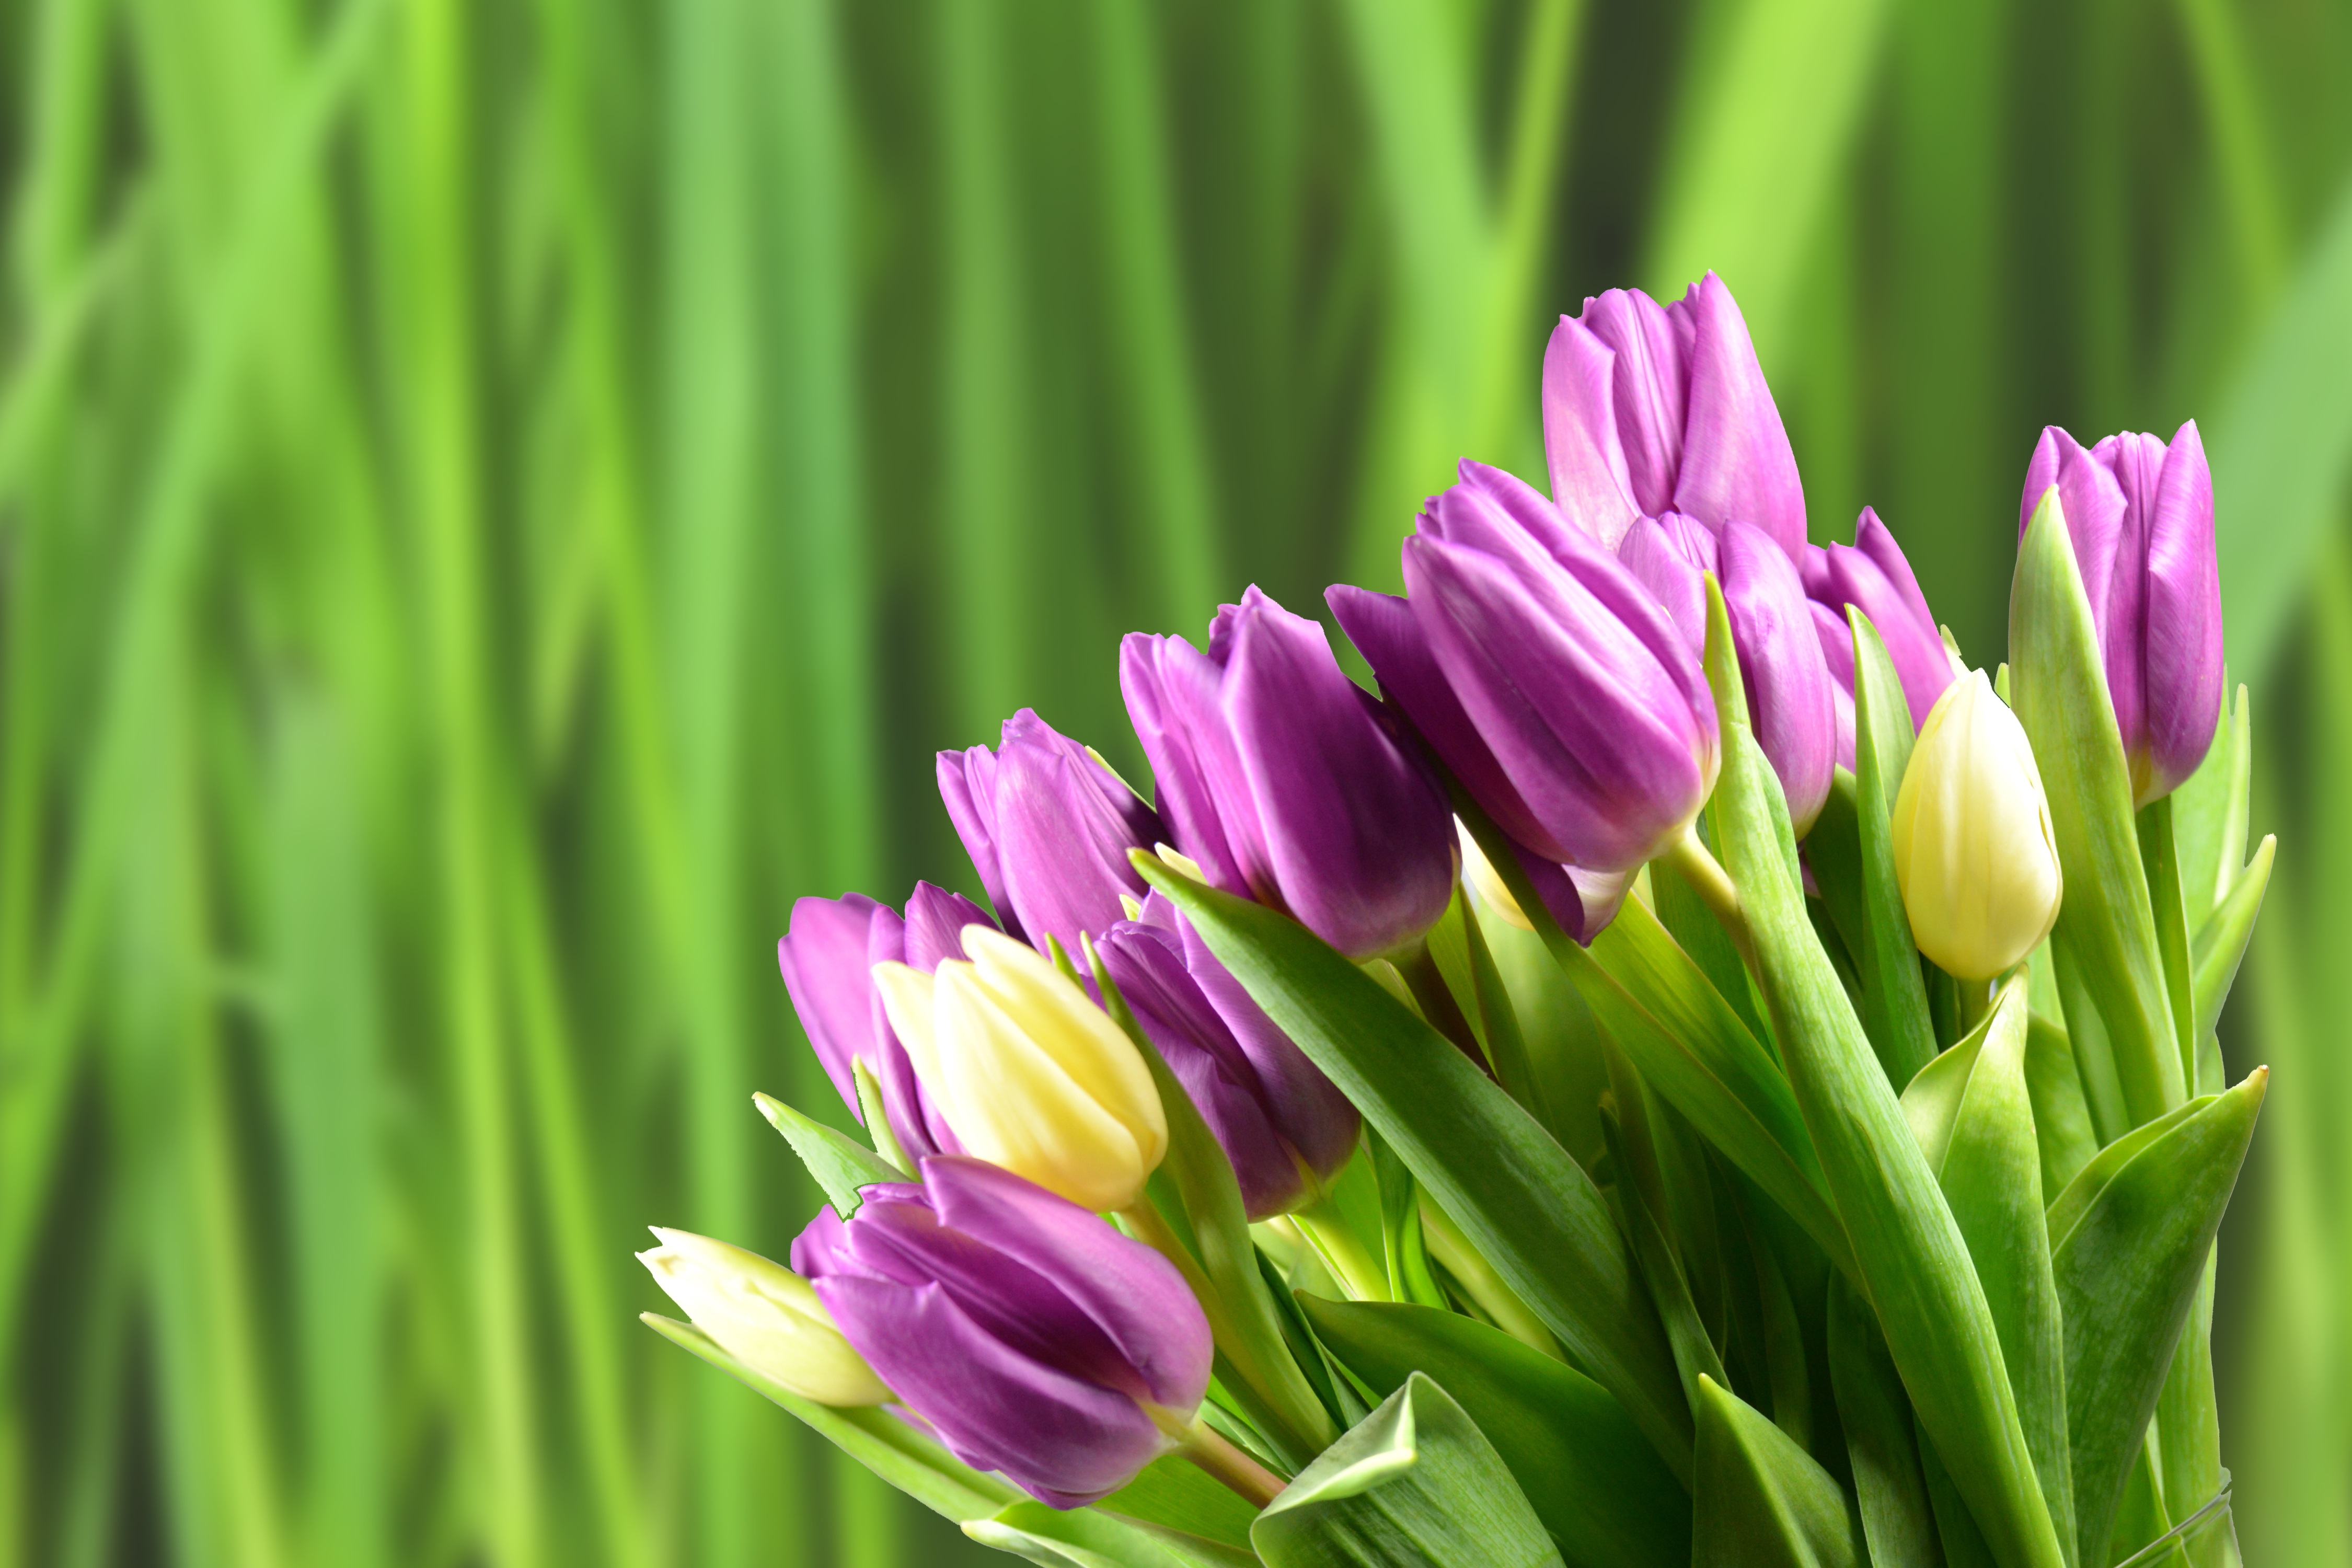
nature, grass, plant, meadow, flower, petal, bloom, spring, green, botany, colorful, garden, flora, wildflower, flowers, bed, tulips, chives, strauss, macro photography, flowering plant, grass family, plant stem, land plant